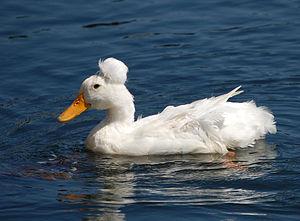
Le Canard huppé ou canard pompon est une race de canard domestique. Il a probablement été introduit en Europe depuis les Indes orientales par les navires hollandais. Sa particularité est due à son caractère hétérozygote : une mutation génétique cause une déformation du crâne.